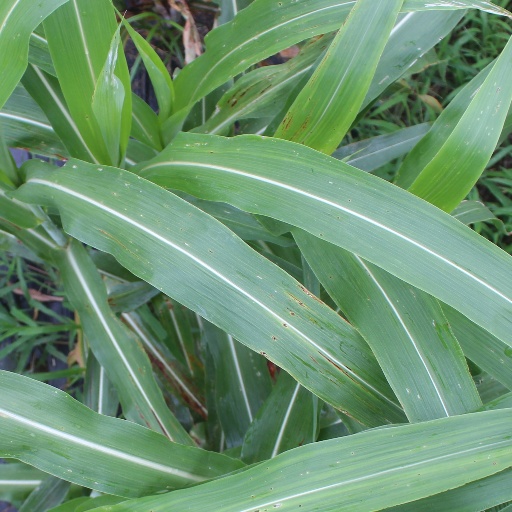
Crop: sorghum